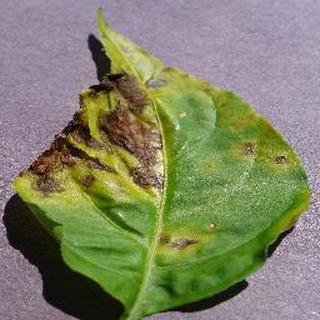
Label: bell_pepper_bacterial_spot